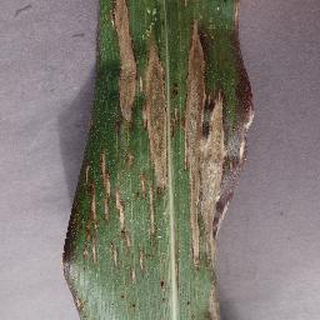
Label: corn_northern_leaf_blight